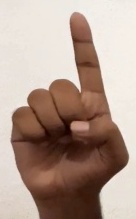
ASL sign: D